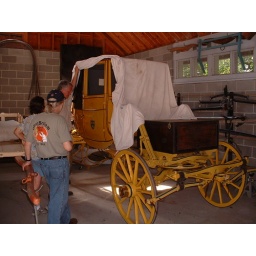
bullet proof glass coach made in teh 1950s